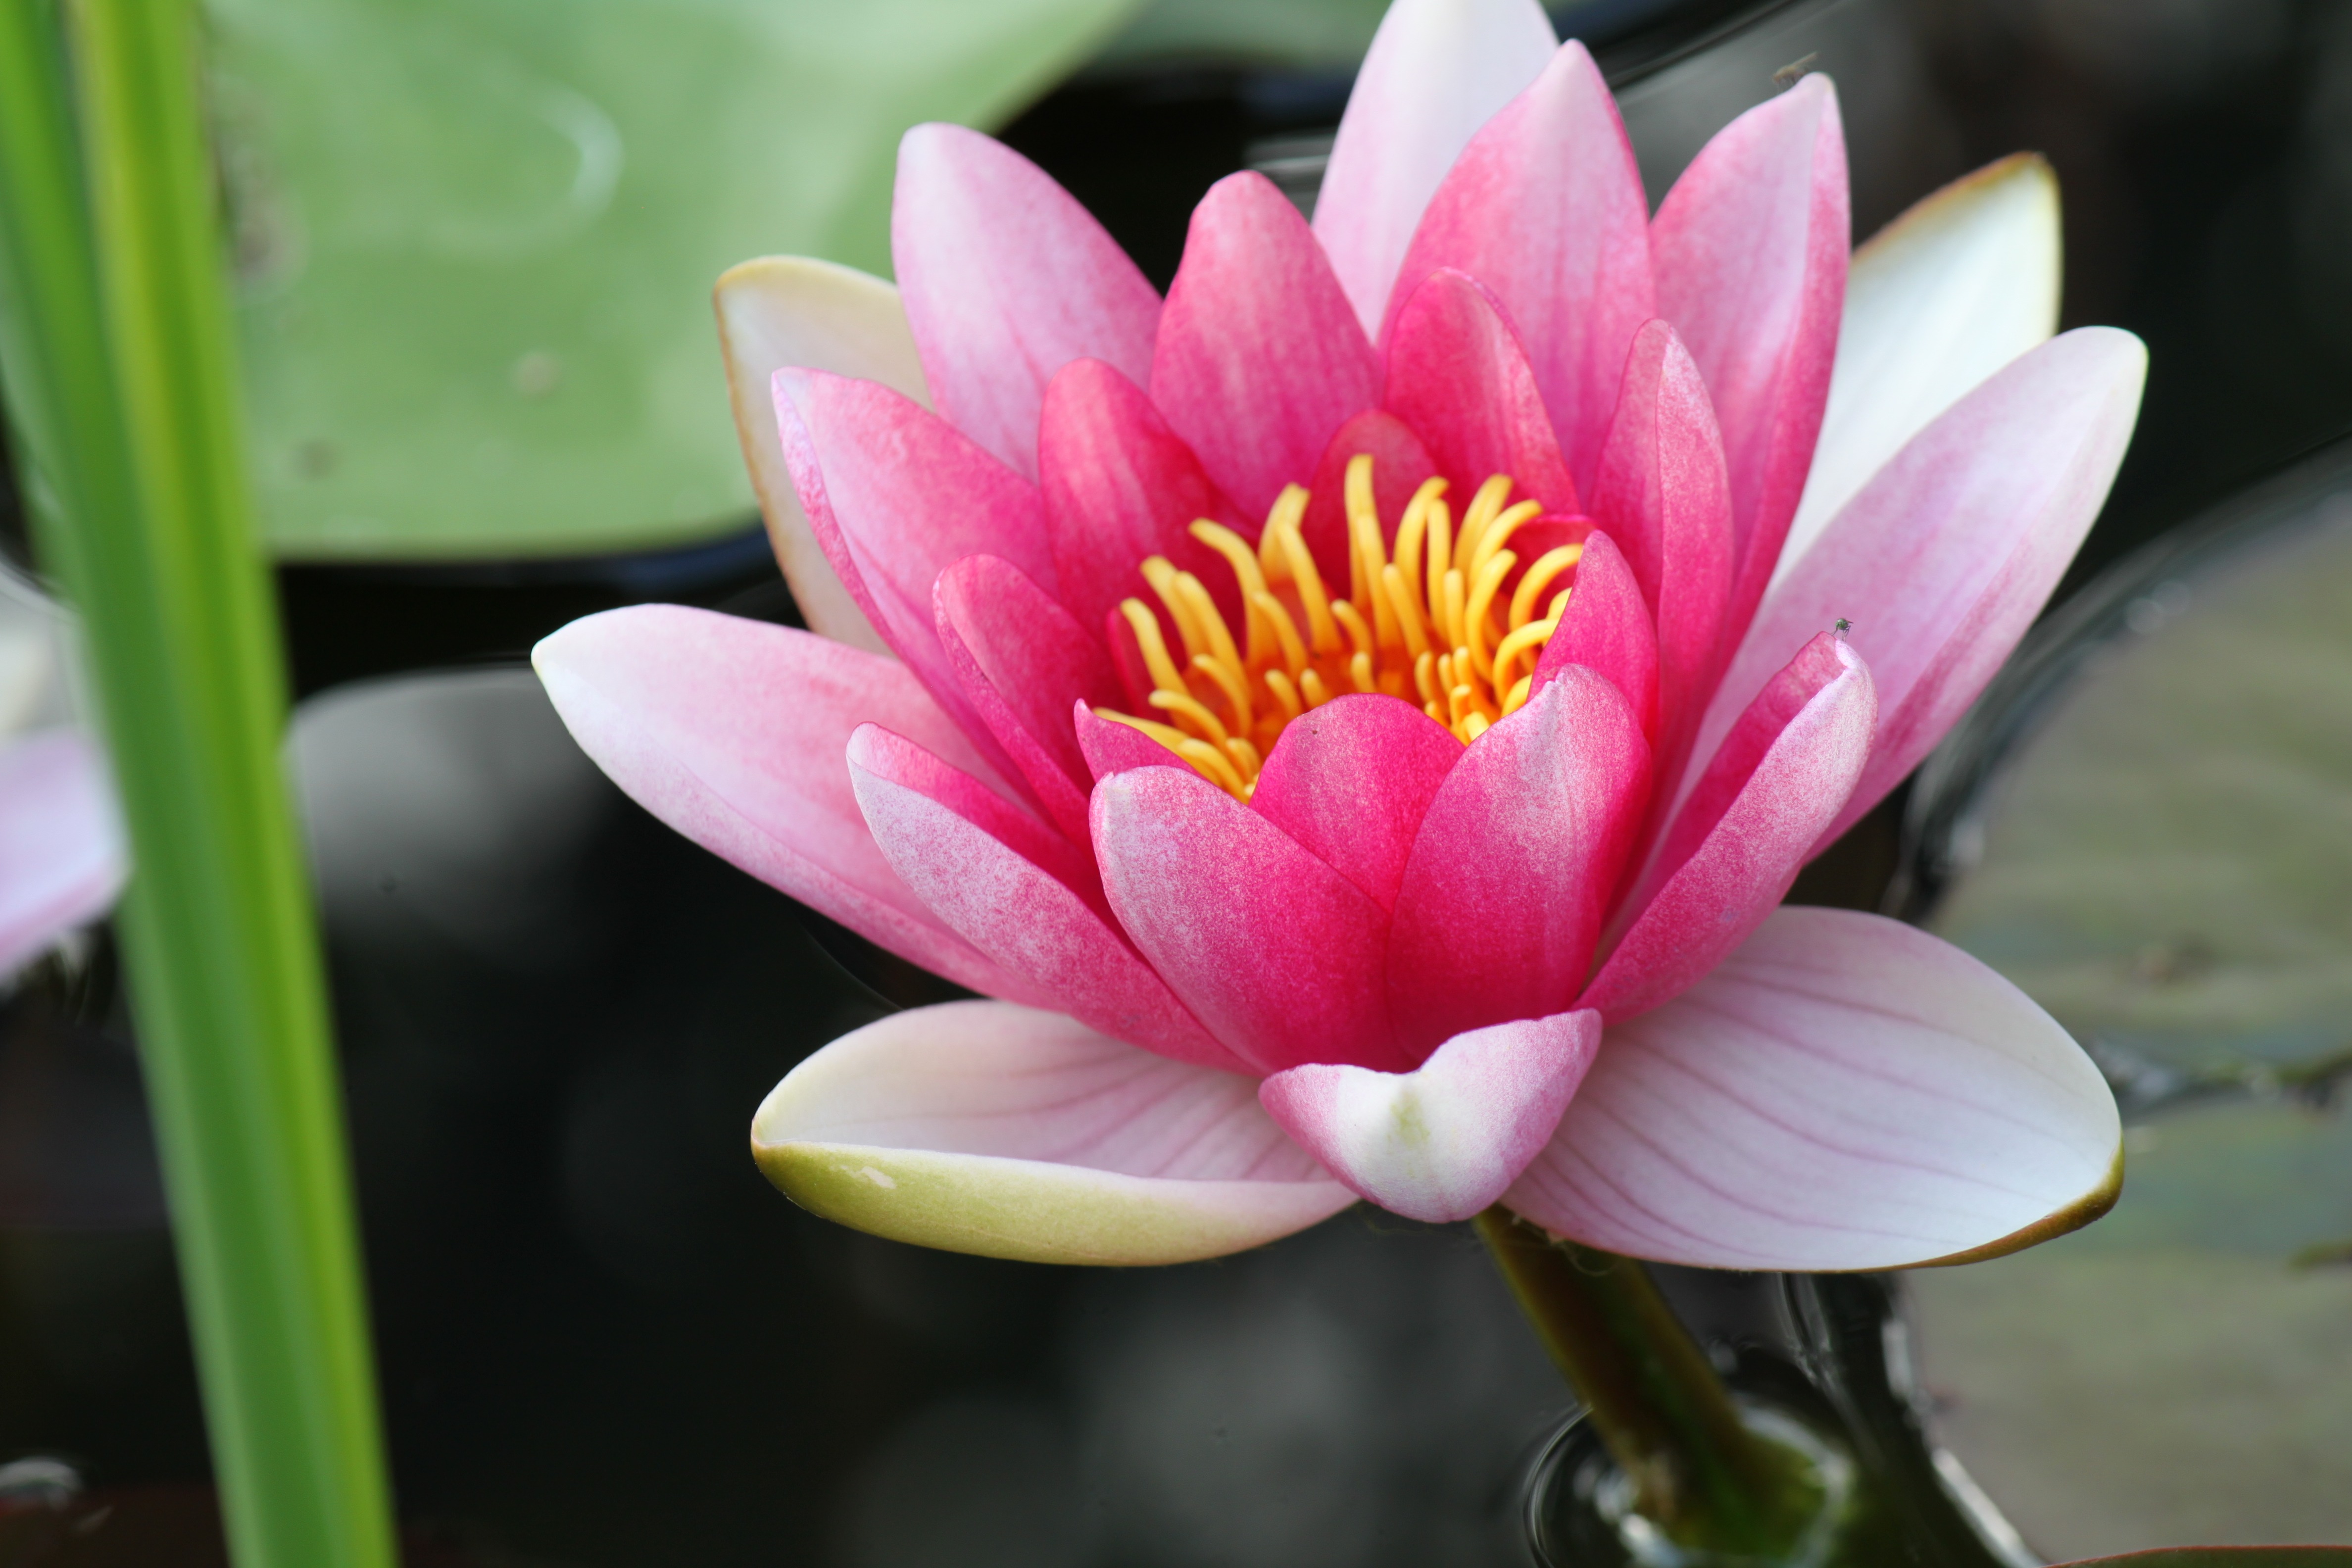
water, blossom, plant, flower, petal, floral, botany, blooming, aquatic, floating, colorful, pink, sacred lotus, aquatic plant, flora, plants, greenery, water lily, flowers, close up, leaves, gardening, petals, decorative, bright, blossoms, lilies, lotus, gardens, sacred, ornamental, blooms, ponds, macro photography, flowering plant, land plant, lotus family, proteales